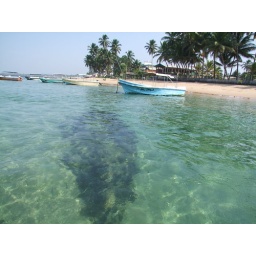
A boat sank in the beach becuse of Tsunami